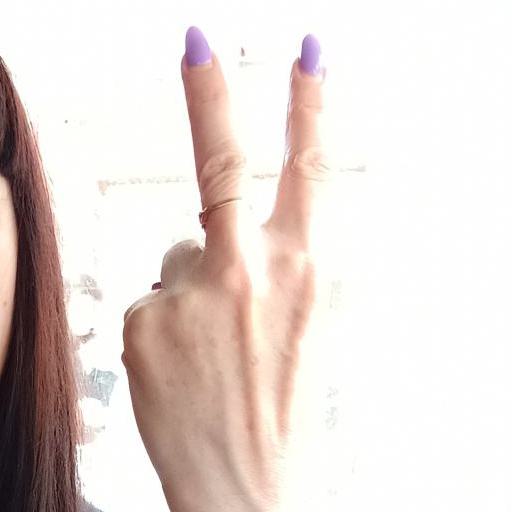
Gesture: peace_inverted